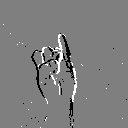
ASL letter: i